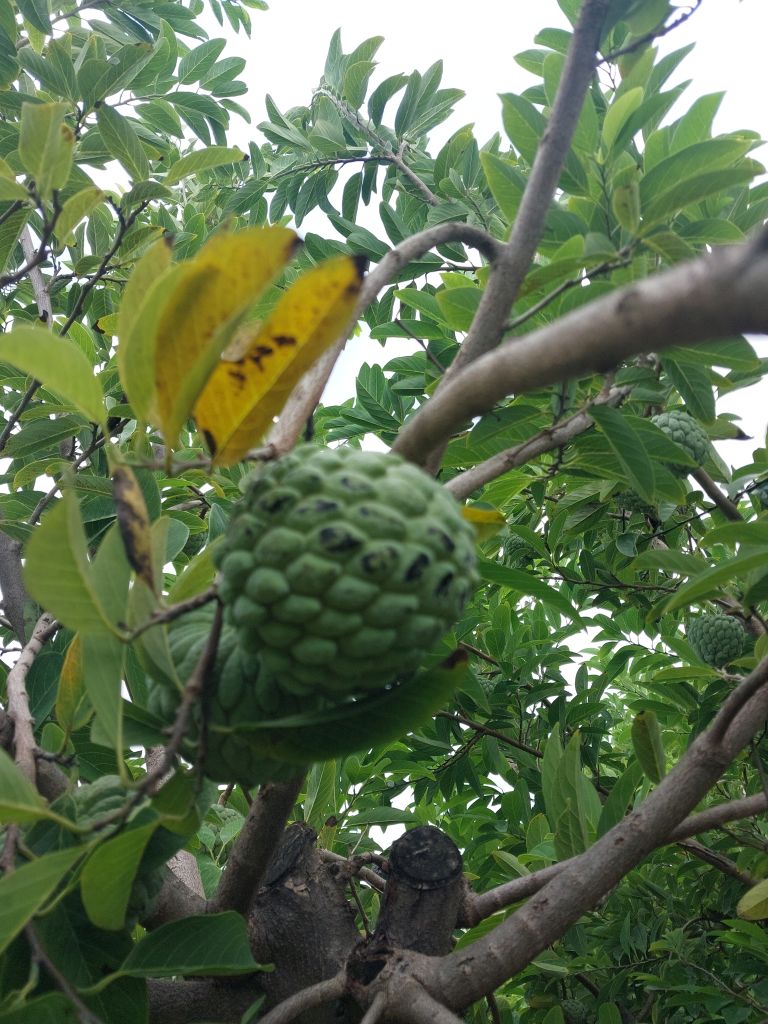
Disease label: Blank Canker